Winter of 2009–10 in Europe

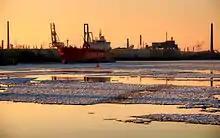
Ships in snowy Hamburg, Germany harbour

On Christmas Day, parts of Britain had a White Christmas for the first time since 2004 after snow fell in northern and central Scotland and parts of England (including Nottinghamshire).